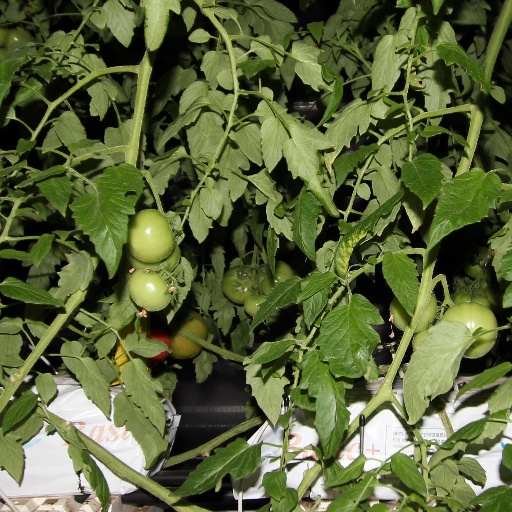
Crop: tomato